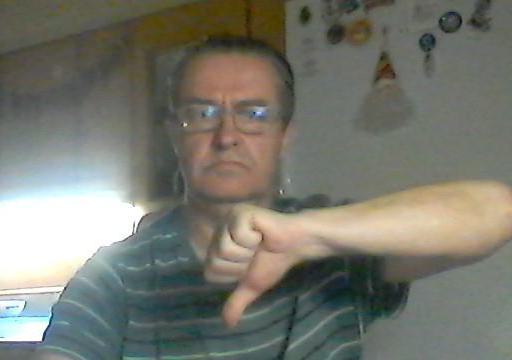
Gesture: dislike